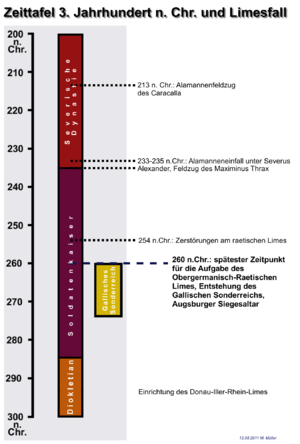
Chronologie de la chute du limes germano-rhétique.